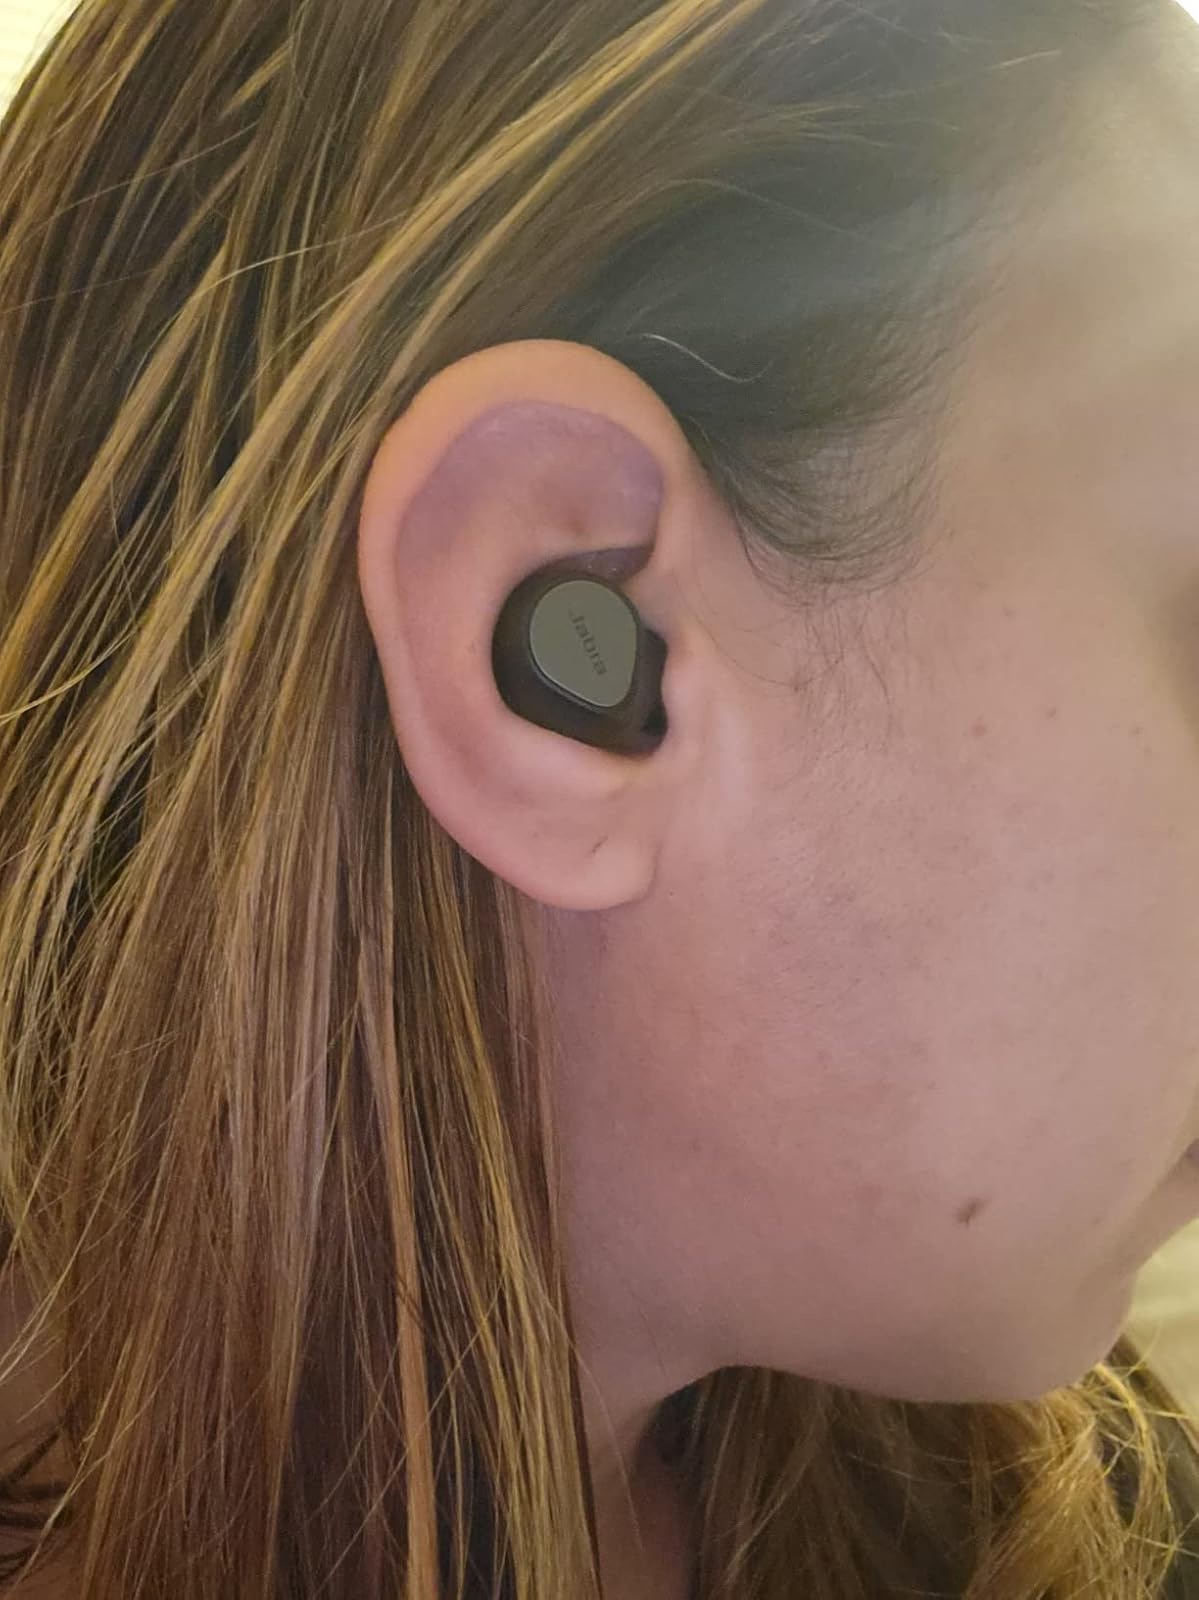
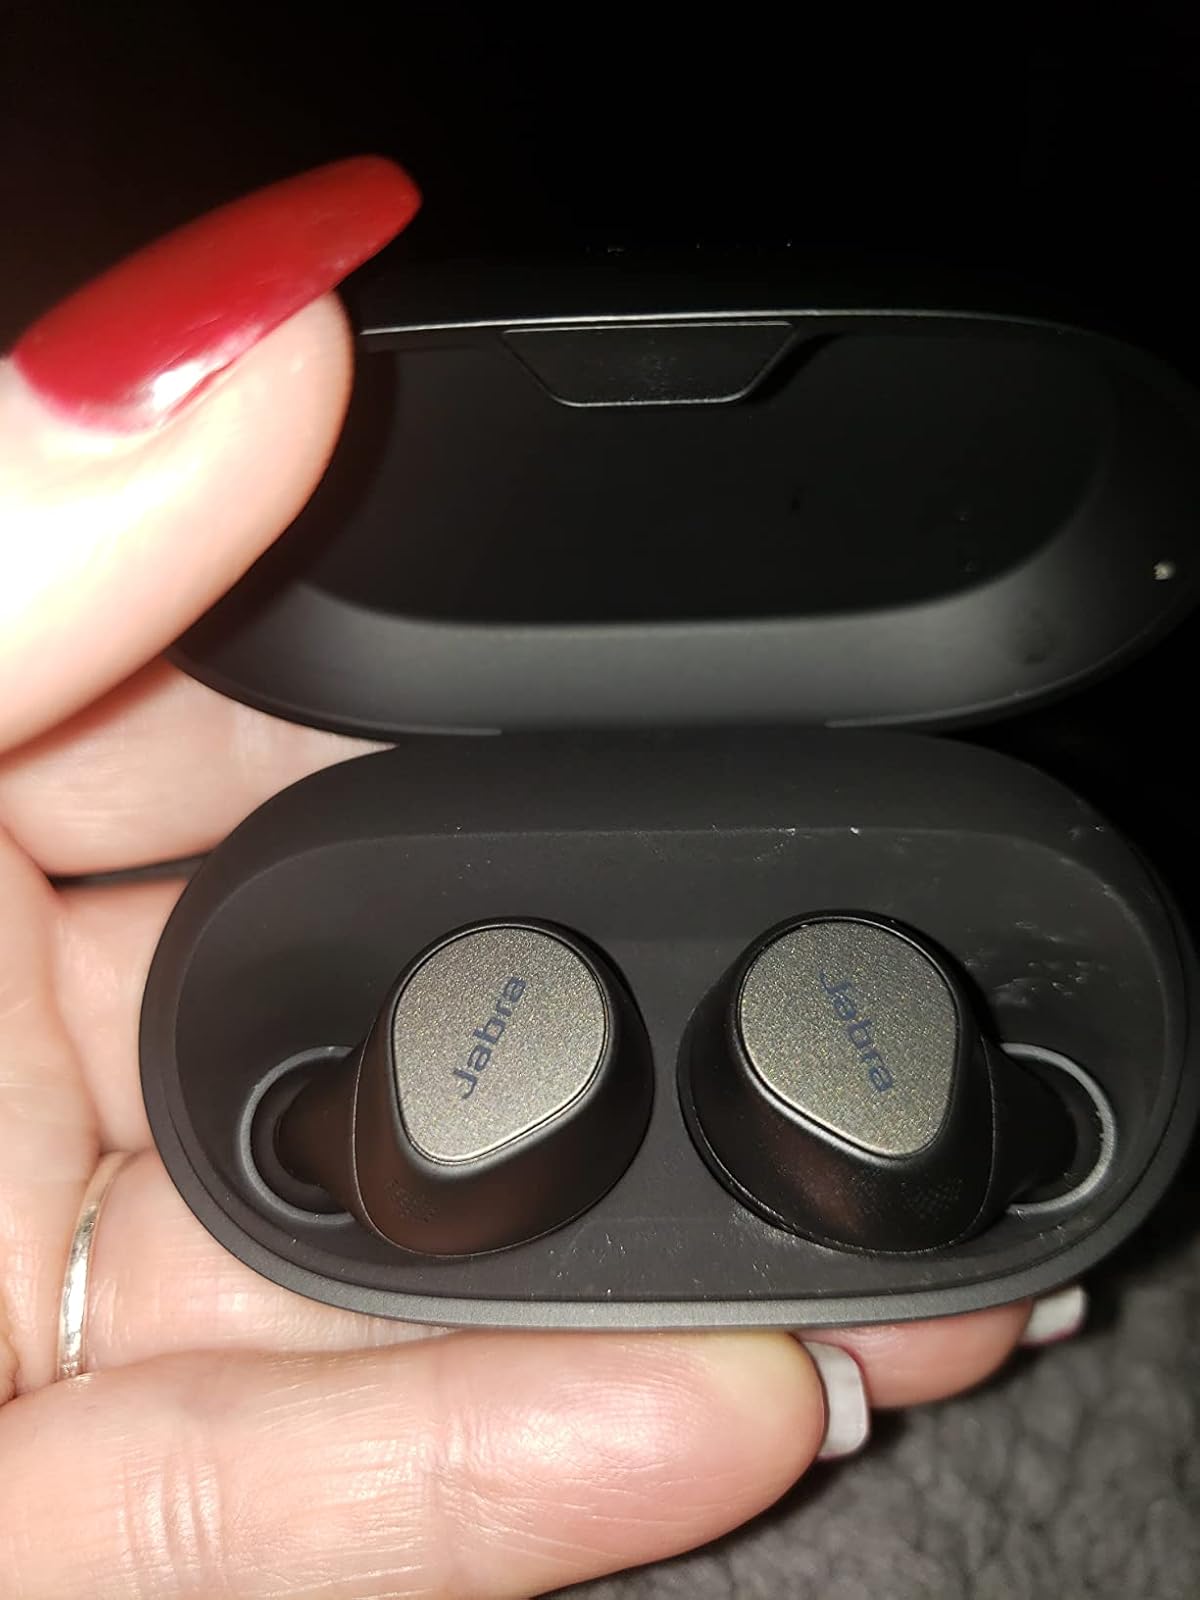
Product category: earbuds
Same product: yes